The Bravados

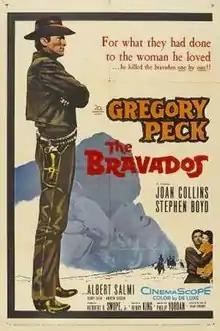
Theatrical release poster

The Bravados is a 1958 American Cinemascope Western film (color by DeLuxe) directed by Henry King, starring Gregory Peck and Joan Collins. The CinemaScope film was based on a novel of the same name, written by Frank O'Rourke.